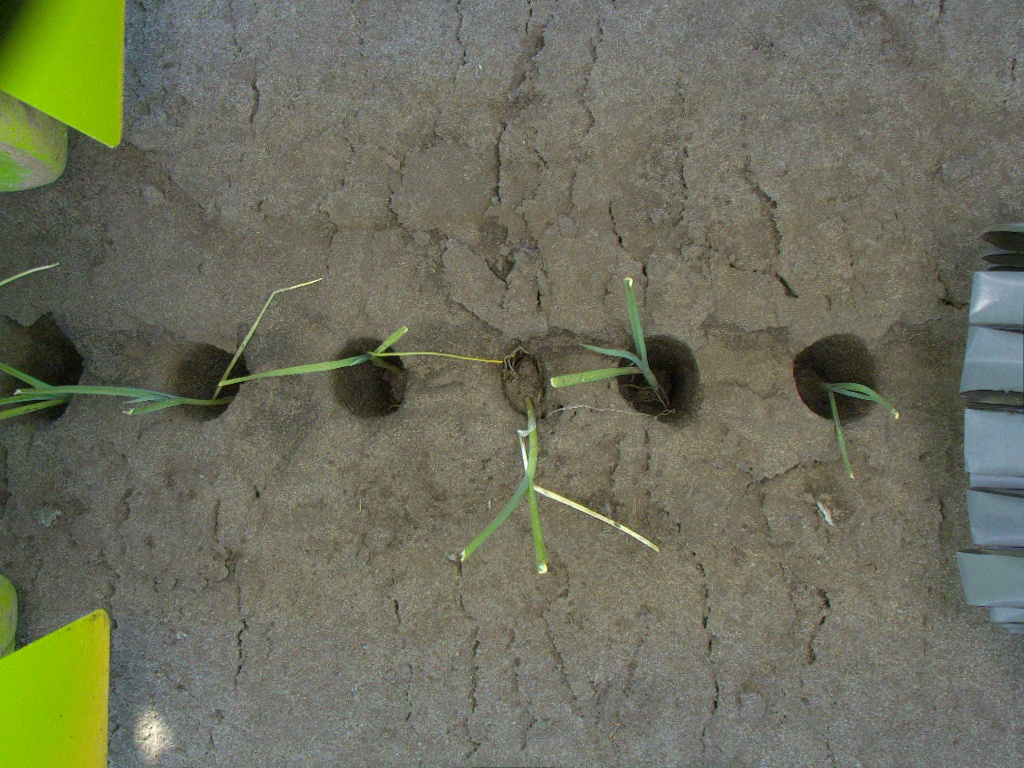
Crop: leek
Objects: stem_leek, stem_leek, stem_leek, stem_leek, stem_leek, stem_leek, leek, leek, leek, leek, leek, leek